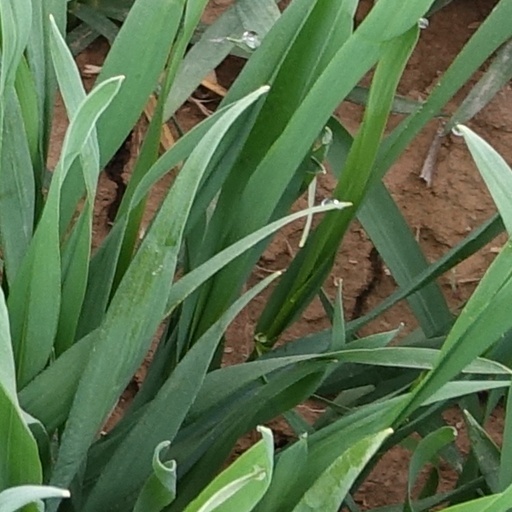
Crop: wheat